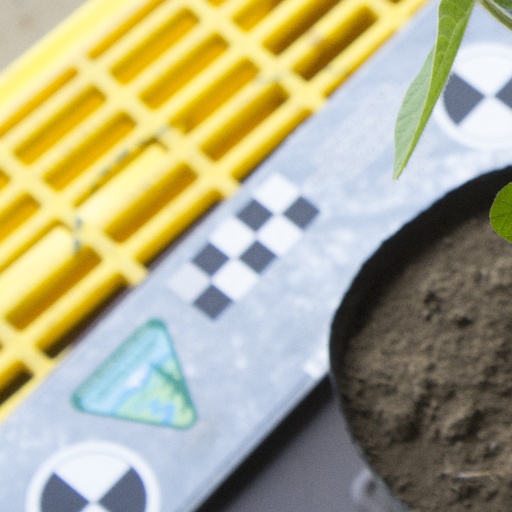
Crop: soybean